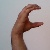
The image shows a hand gesture representing the letter 'C' in Indian Sign Language.